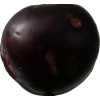
Label: plum